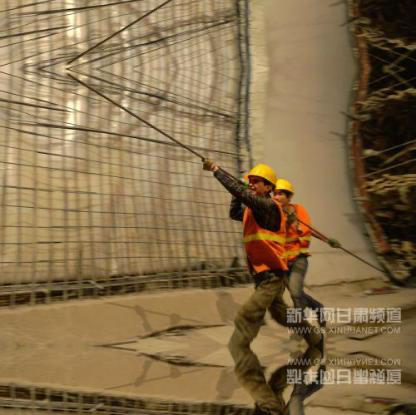
Objects in the image:
label: helmet
label: helmet